Khagani Alley (Baku)

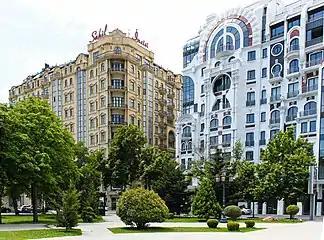
Sahil Garden

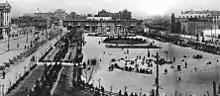
Sahil Garden in the 1930s

Located in the central part of Baku, at the intersection of Khagani Street, Bulbul Avenue, Uzeyir Hajibeyli and Rashid Behbudov Streets, in front of the National Library of Azerbaijan named after Mirza Fatali Akhundzade, the garden is surrounded by historical buildings. The first name of the garden was Birjevaya Square. After the establishment of the Azerbaijan Democratic Republic, it was renamed as Azadliq Square. After the April occupation, after 26 Baku commissars were buried here, a monument was erected in their memory and the garden was renamed. After independence, the monument of the commissars was removed from the park and renamed Sahil garden.